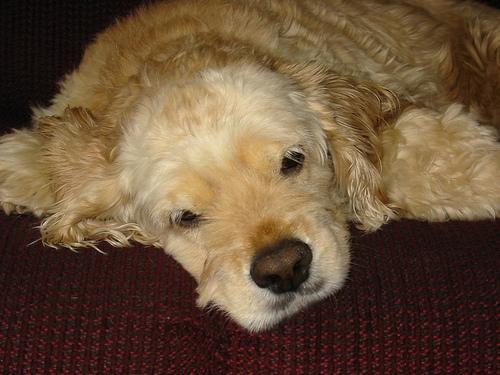
cocker_spaniel